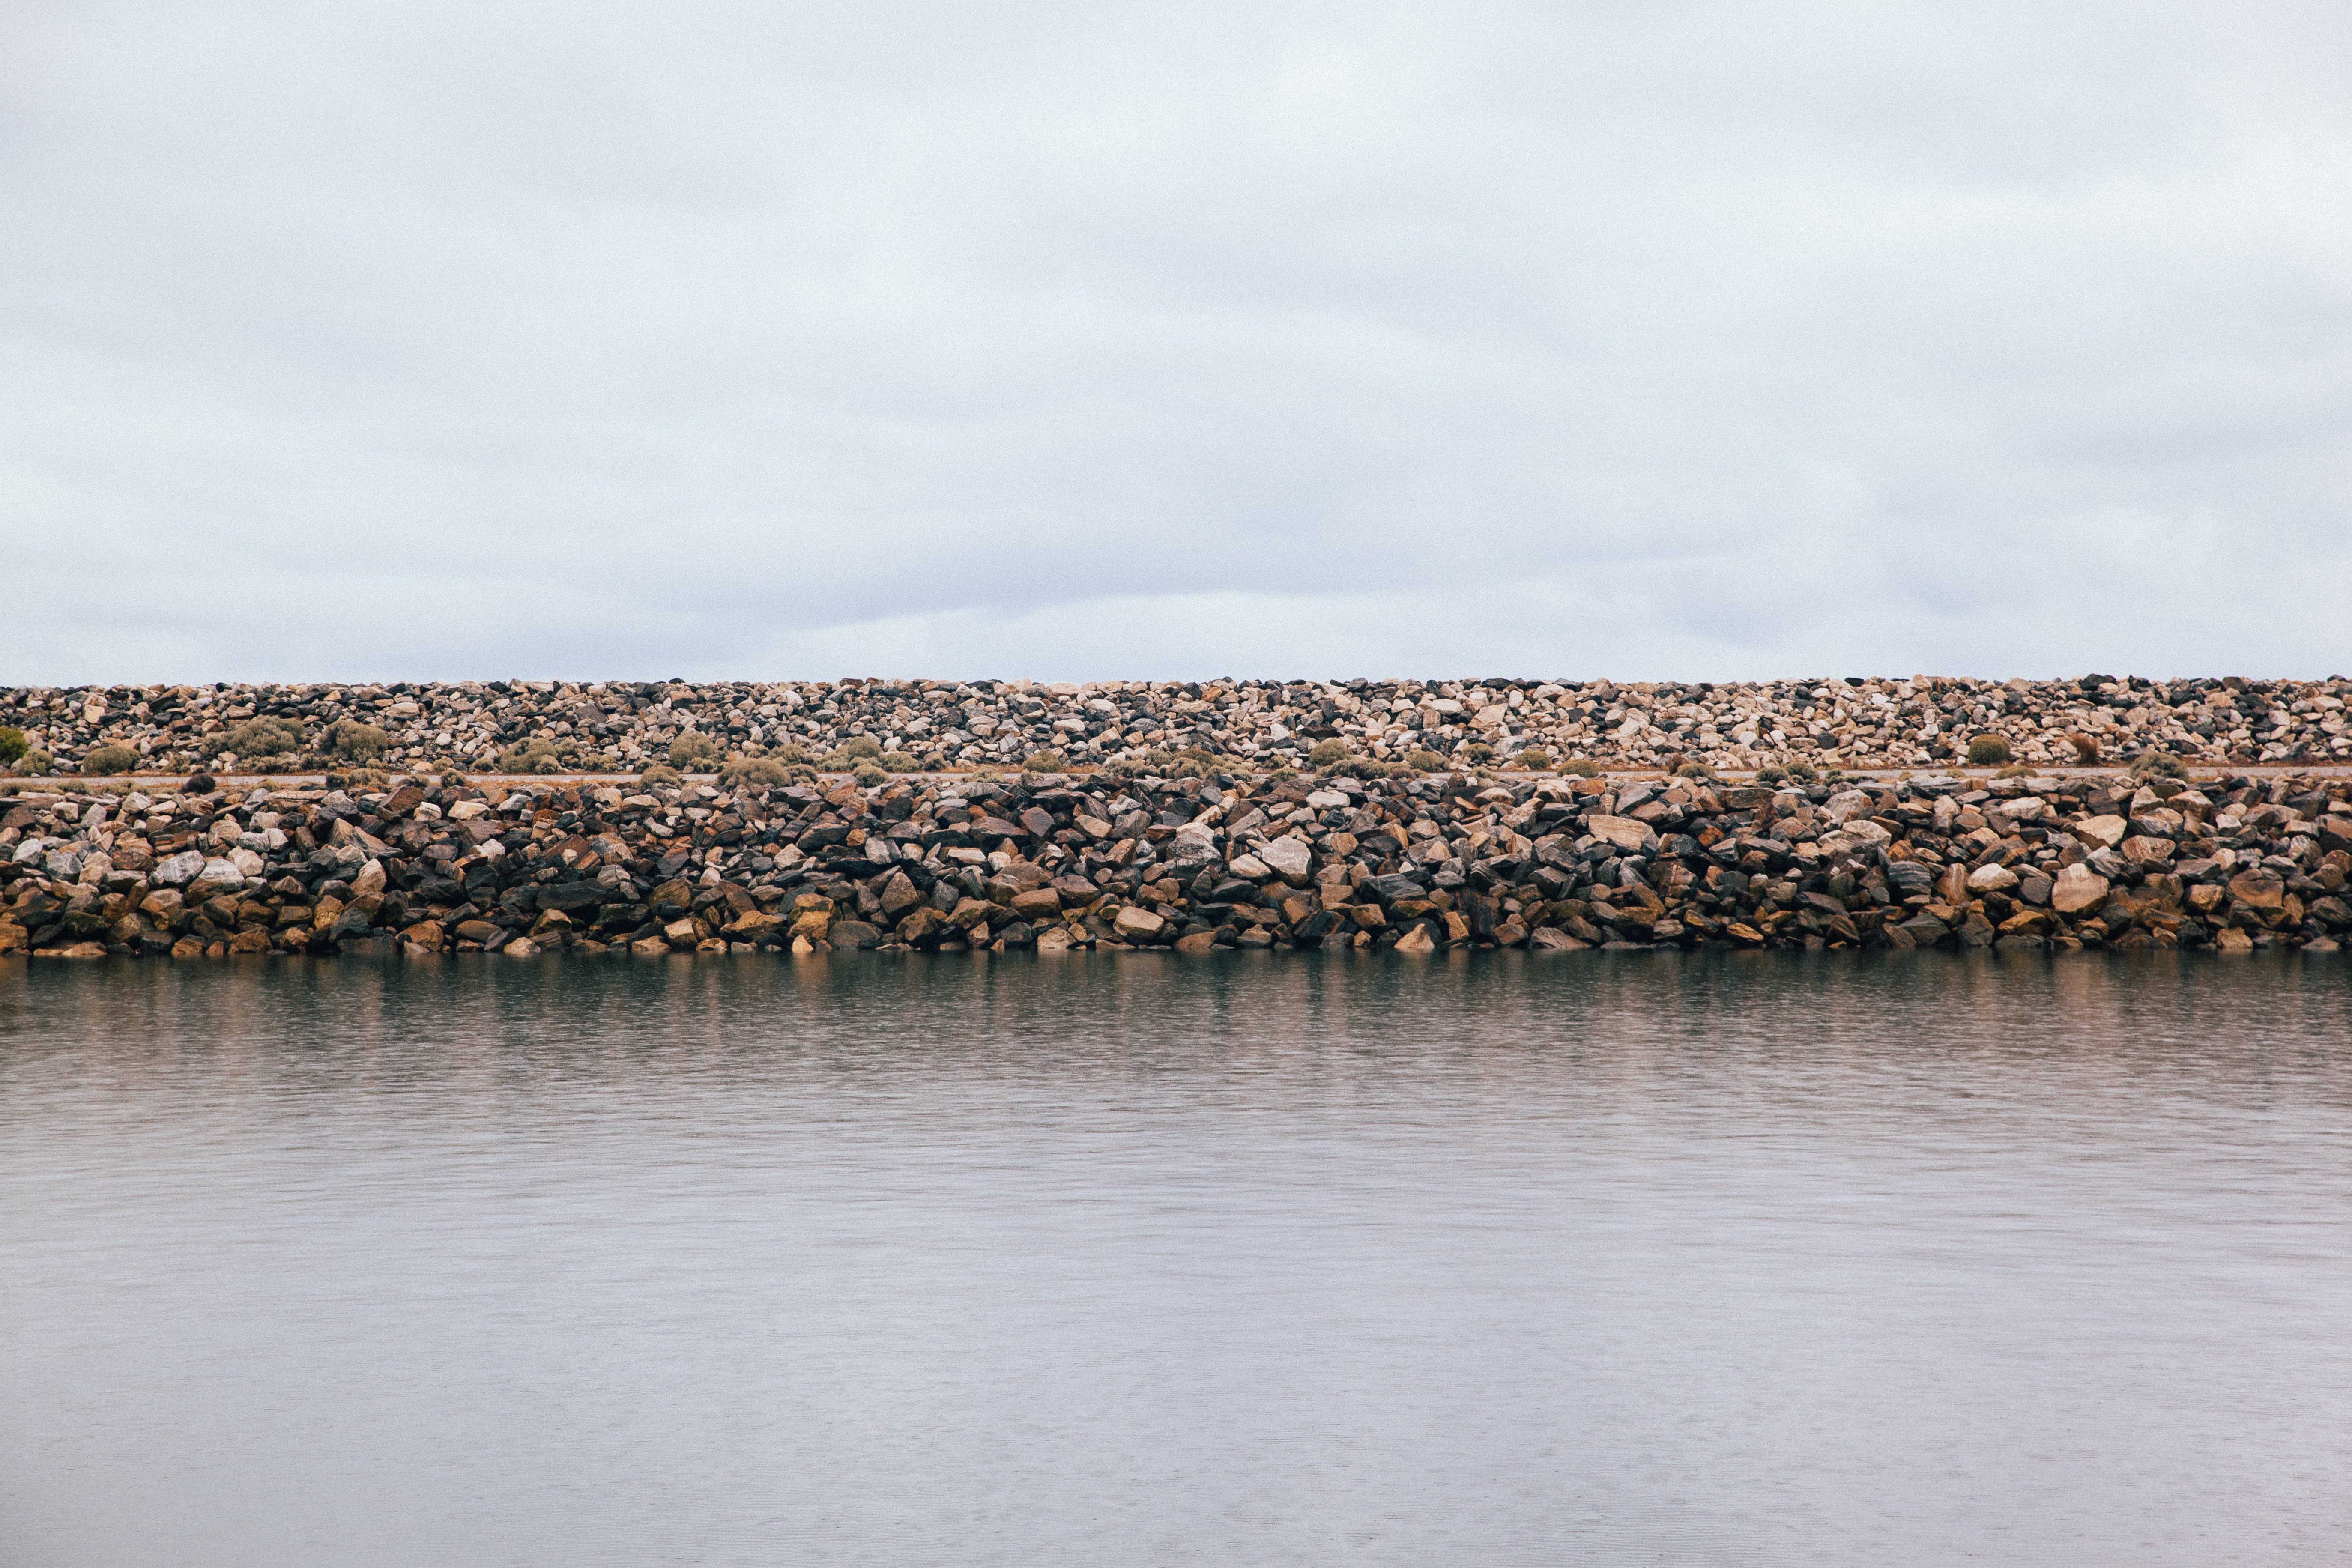
beach, sea, coast, water, nature, rock, ocean, marsh, bird, sky, shore, lake, river, reflection, bay, reservoir, rocks, grey, stones, clouds, bank, wetland, lakefront, lakeshore, quay, mudflat